Luis Alberto Costales

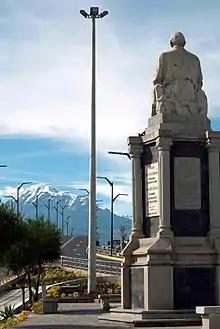
Luis Alberto Costales Cazar's monument in Riobamba(Eddie Crespo), 2009. In the background mount Chimborazo.

He spent the last years of his life in retirement at his small villa in the city of Guano, a few kilometres from Riobamba. This dwelling he called "Office of Hope". He devoted himself to literary work, to thought, to deep reading and to philosophical knowledge.